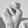
ASL letter: N